Sir Francis Throckmorton, 2nd Baronet

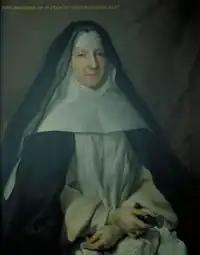
"Ann daughter of Sr. Francis Throckmorton Bart." Commissioned in 1729, painted by Nicolas de Largillière (d.1746). (property of the National Trust), no: 135583

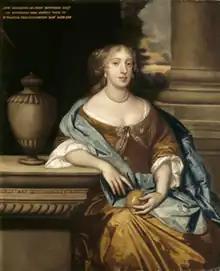
"Ann daughter of John Mounson Esq. of Kinnersley com. Surrey wife to Sr. Francis Throckmorton Bart. Died..." Studio of Sir Peter Lely (1618–1680). Throckmorton Collection, Coughton Court (property of the National Trust) NTPL ref: 89045

He married Anne Monson (d.1728), daughter of John Monson, a Catholic and eldest son of Admiral Sir William Monson (1569–1643) of Kinnersley Manor, Horley, Surrey and Croft and Skegness in Lincolnshire. Anne sold Kinnersley in 1666. He and Anne had the following children: